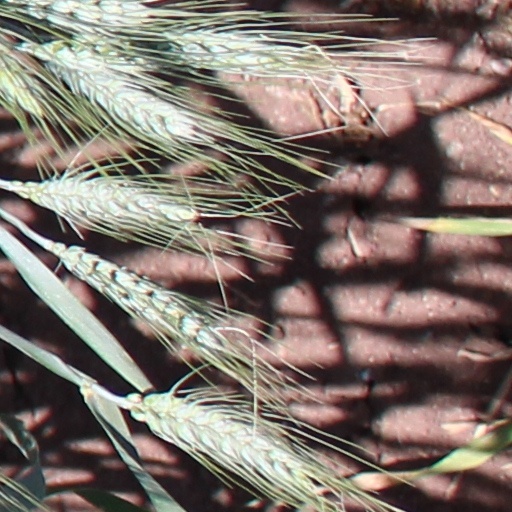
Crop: wheat